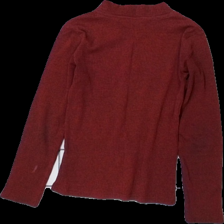
View: back
Type: Top
Category: Ladies
Brand: Missing
Colors: Red
Material: 60% Cotton 40% Polyester
Cut: Tight
Season: All
Stains: Minor
Damage: stain
Damage location: middle left
Price range: <50
Recommended usage: Export
Description: red ribbed top with high neck